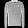
Label: Pullover